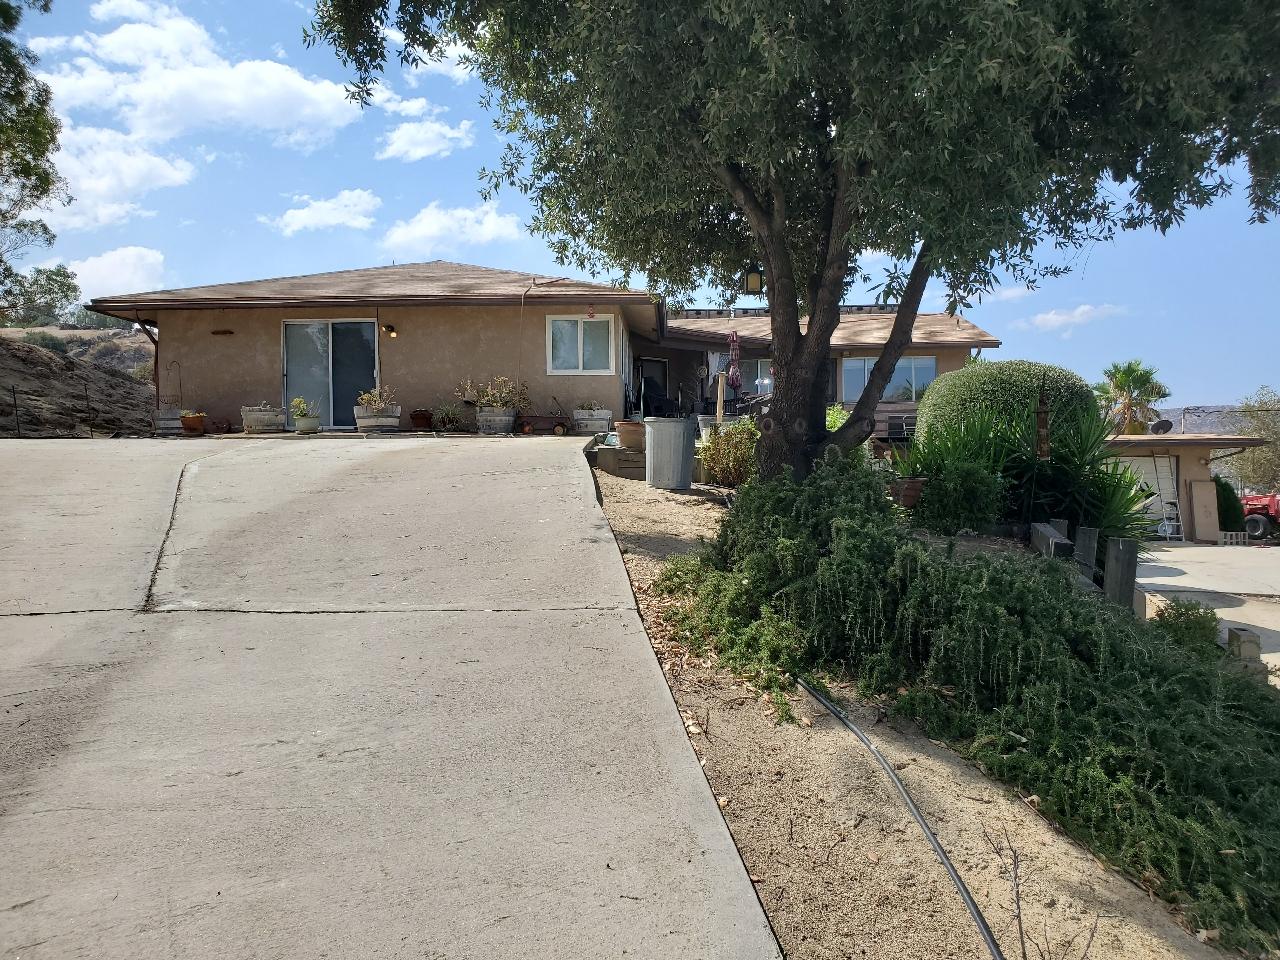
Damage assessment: no_damage